9K35 Strela-10

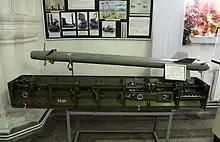
The 9M37 guided missile

The Strela-10 system was originally designed to use the 9M37 missile as its primary weapon, but its launch system was designed to be also backwards compatible with the 9M31M missile of the earlier 9K31 Strela-1.